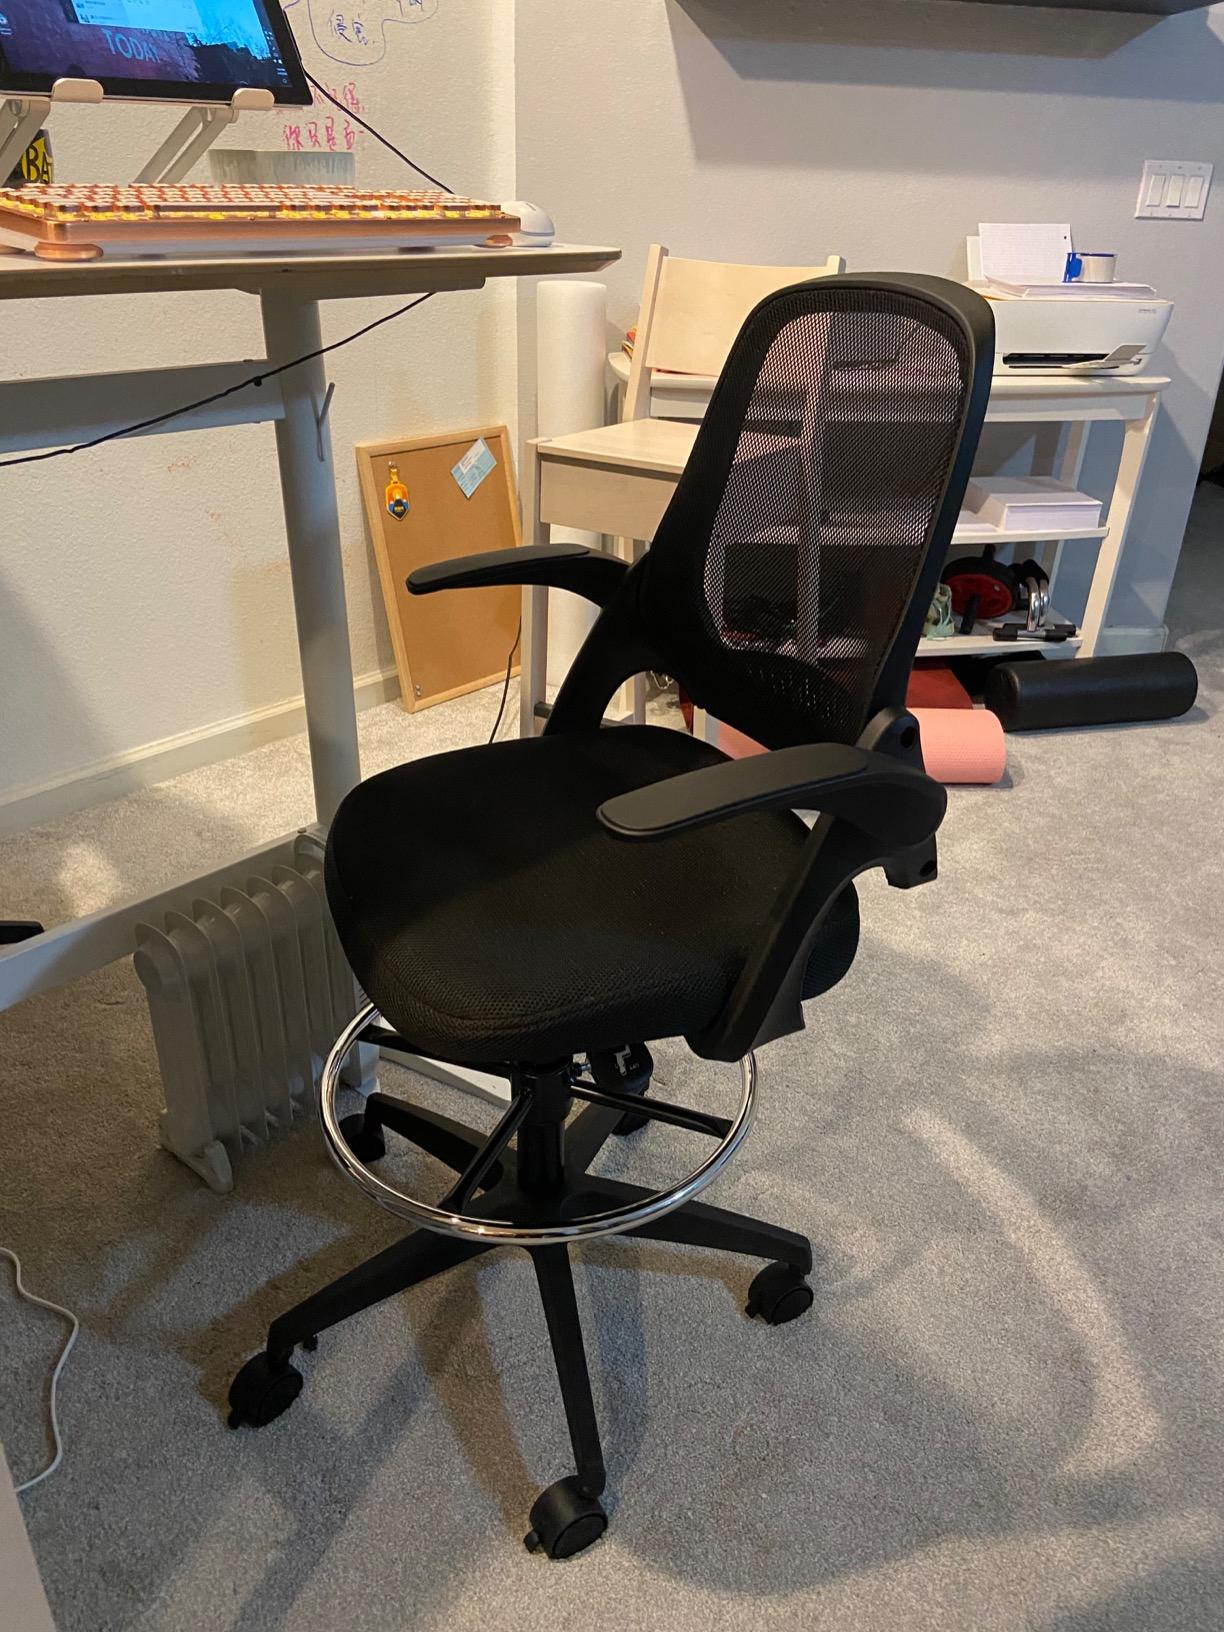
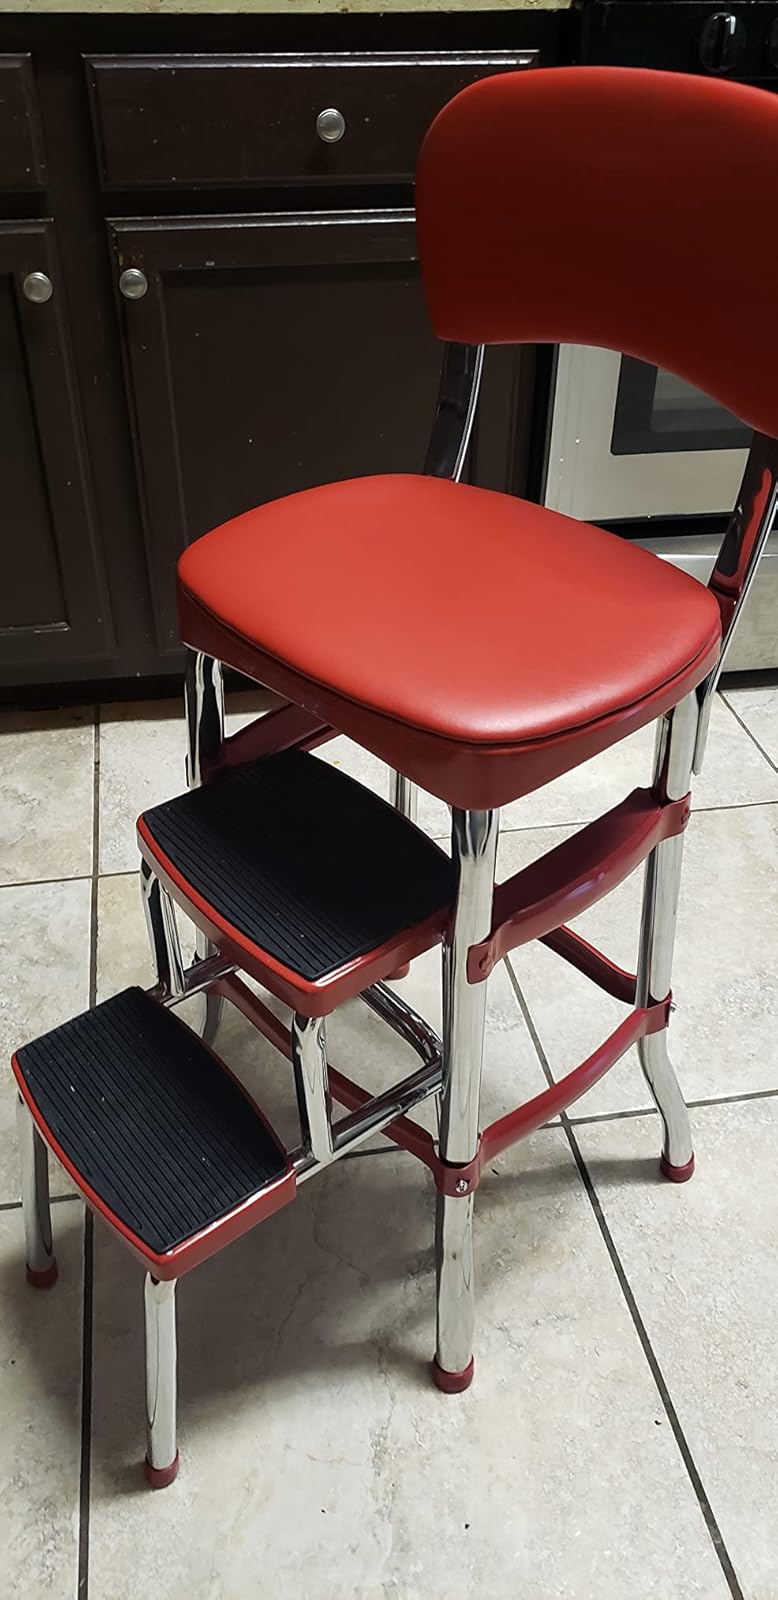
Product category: items_chair
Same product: no